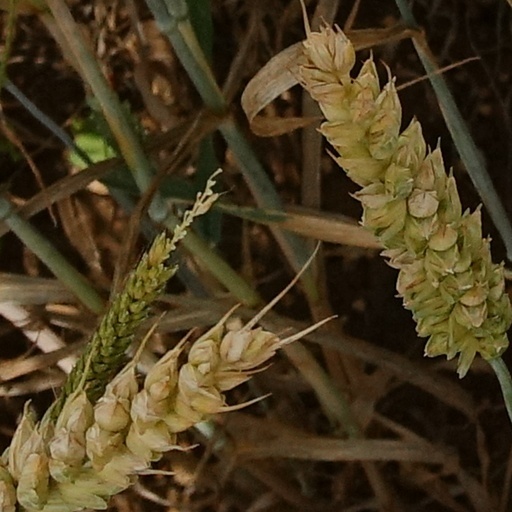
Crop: wheat